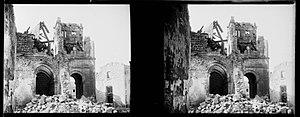
Vue des ruines de l'église de Louppy-le-Château (Meuse), suite à un bombardement. 1916. Guerre 1914-1918.
Louppy-le-Château est une commune française située dans le département de la Meuse, en région Grand Est.